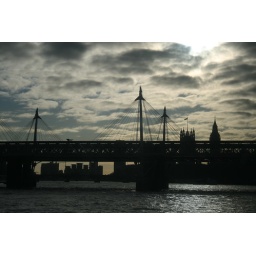
a bridge, a sky, a building behind with a river underneath